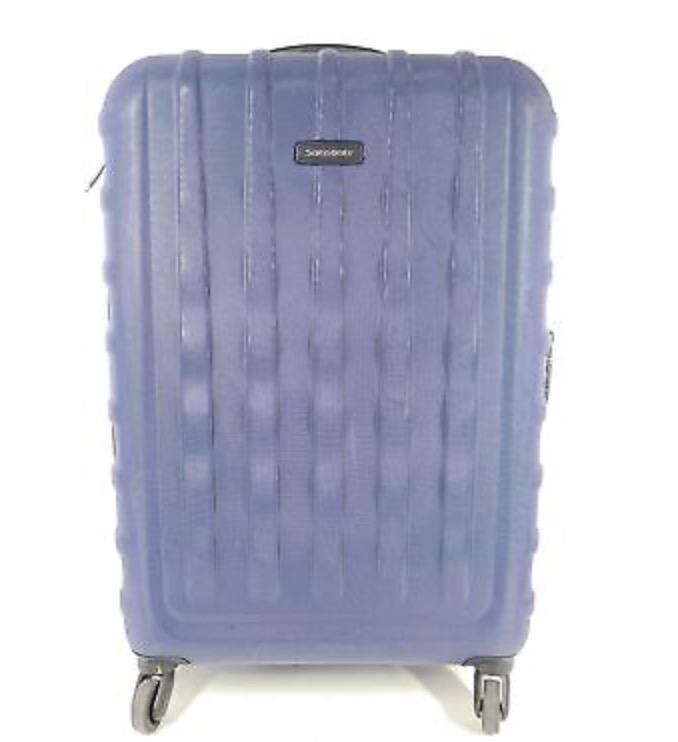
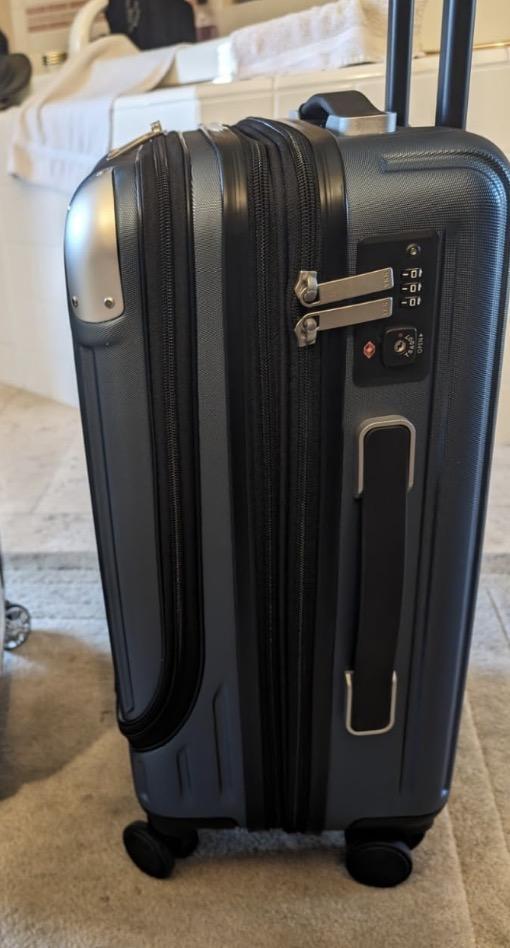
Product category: items_tea
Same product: no